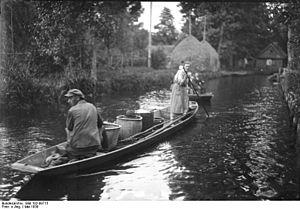
La forêt de la Sprée ou forêt de la Spree est une vaste zone forestière humide autour de la rivière Spree et ses bras secondaires, située à une centaine de kilomètres au sud-est de Berlin en Allemagne. La forêt a été désignée en 1991 par l'UNESCO comme une réserve de biosphère de 47 509 ha.